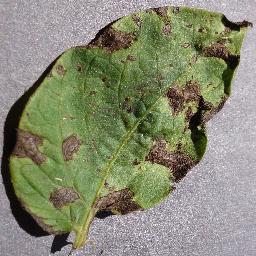
Etiqueta: Tizon_Temprano